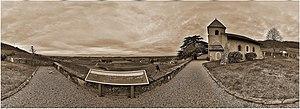
Panoramique depuis L'église De luis
Luins est une commune suisse du canton de Vaud, située dans le district de Nyon, elle fait partie de La Côte.